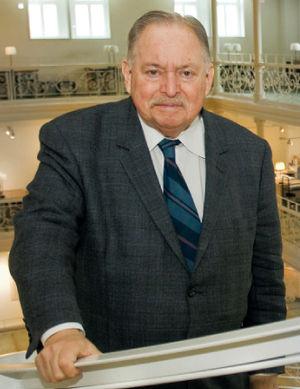
Jacques Parizeau